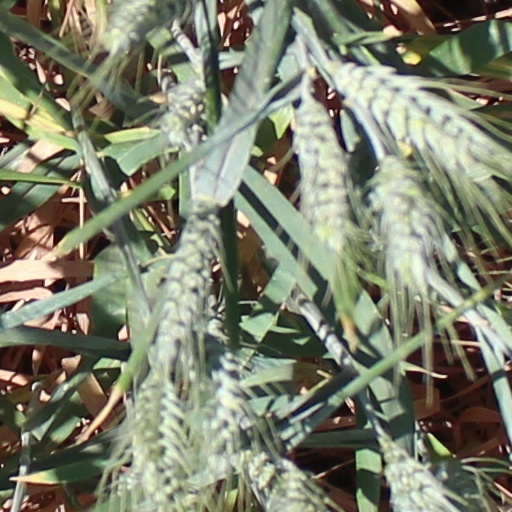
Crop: wheat